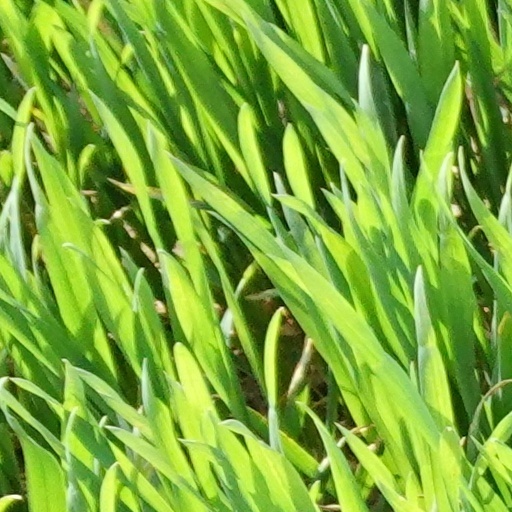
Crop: wheat